Lichen systematics

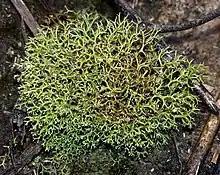
"Cladia aggregata", long considered one pantropical morphospecies, has been split into ≈ 11 cryptic lineages by multilocus DNA work

By the 1970s, chemotaxonomic surveys were uncovering dozens of chemically defined species, underscoring the extent of cryptic diversity. One review reported 240 distinct chemical variants across 99 examined morphospecies. Subsequent DNA studies confirmed that many variants correspond to distinct lineages. Two chemical forms of the long-recognized "Parmeliopsis ambigua" illustrate this pattern. One form contains usnic acid, the other atranorin. These proved to be separate species when molecular data showed they are not sister taxa. Chemical characters remain central to routine identification and increasingly inform conservation assessments. A 2024 herbarium study of the rare "Brodoa oroarctica" uncovered misidentified records; only classic spot tests (K, C, Pd) and TLC clarified the species' true range, demonstrating the ongoing value of traditional chemical tools beside modern molecular methods.